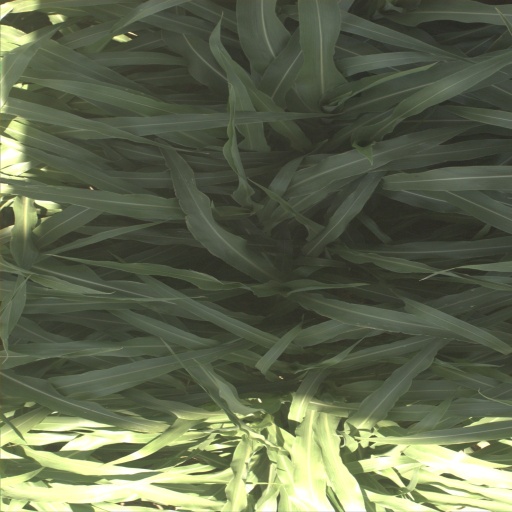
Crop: sorghum